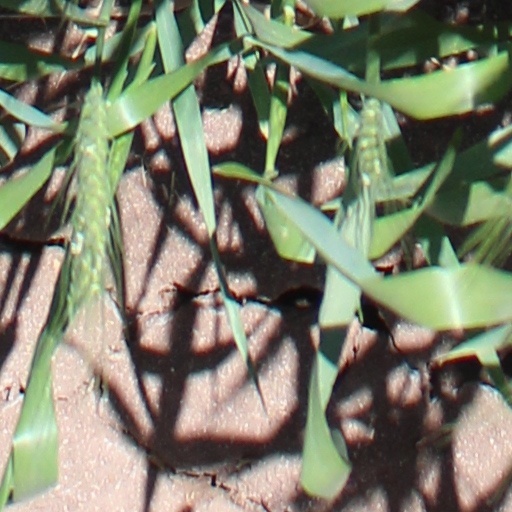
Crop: wheat